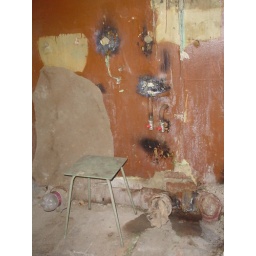
valera did most of the work in building the new bathroom for the staff and students in the 2nd floor of the dorm..